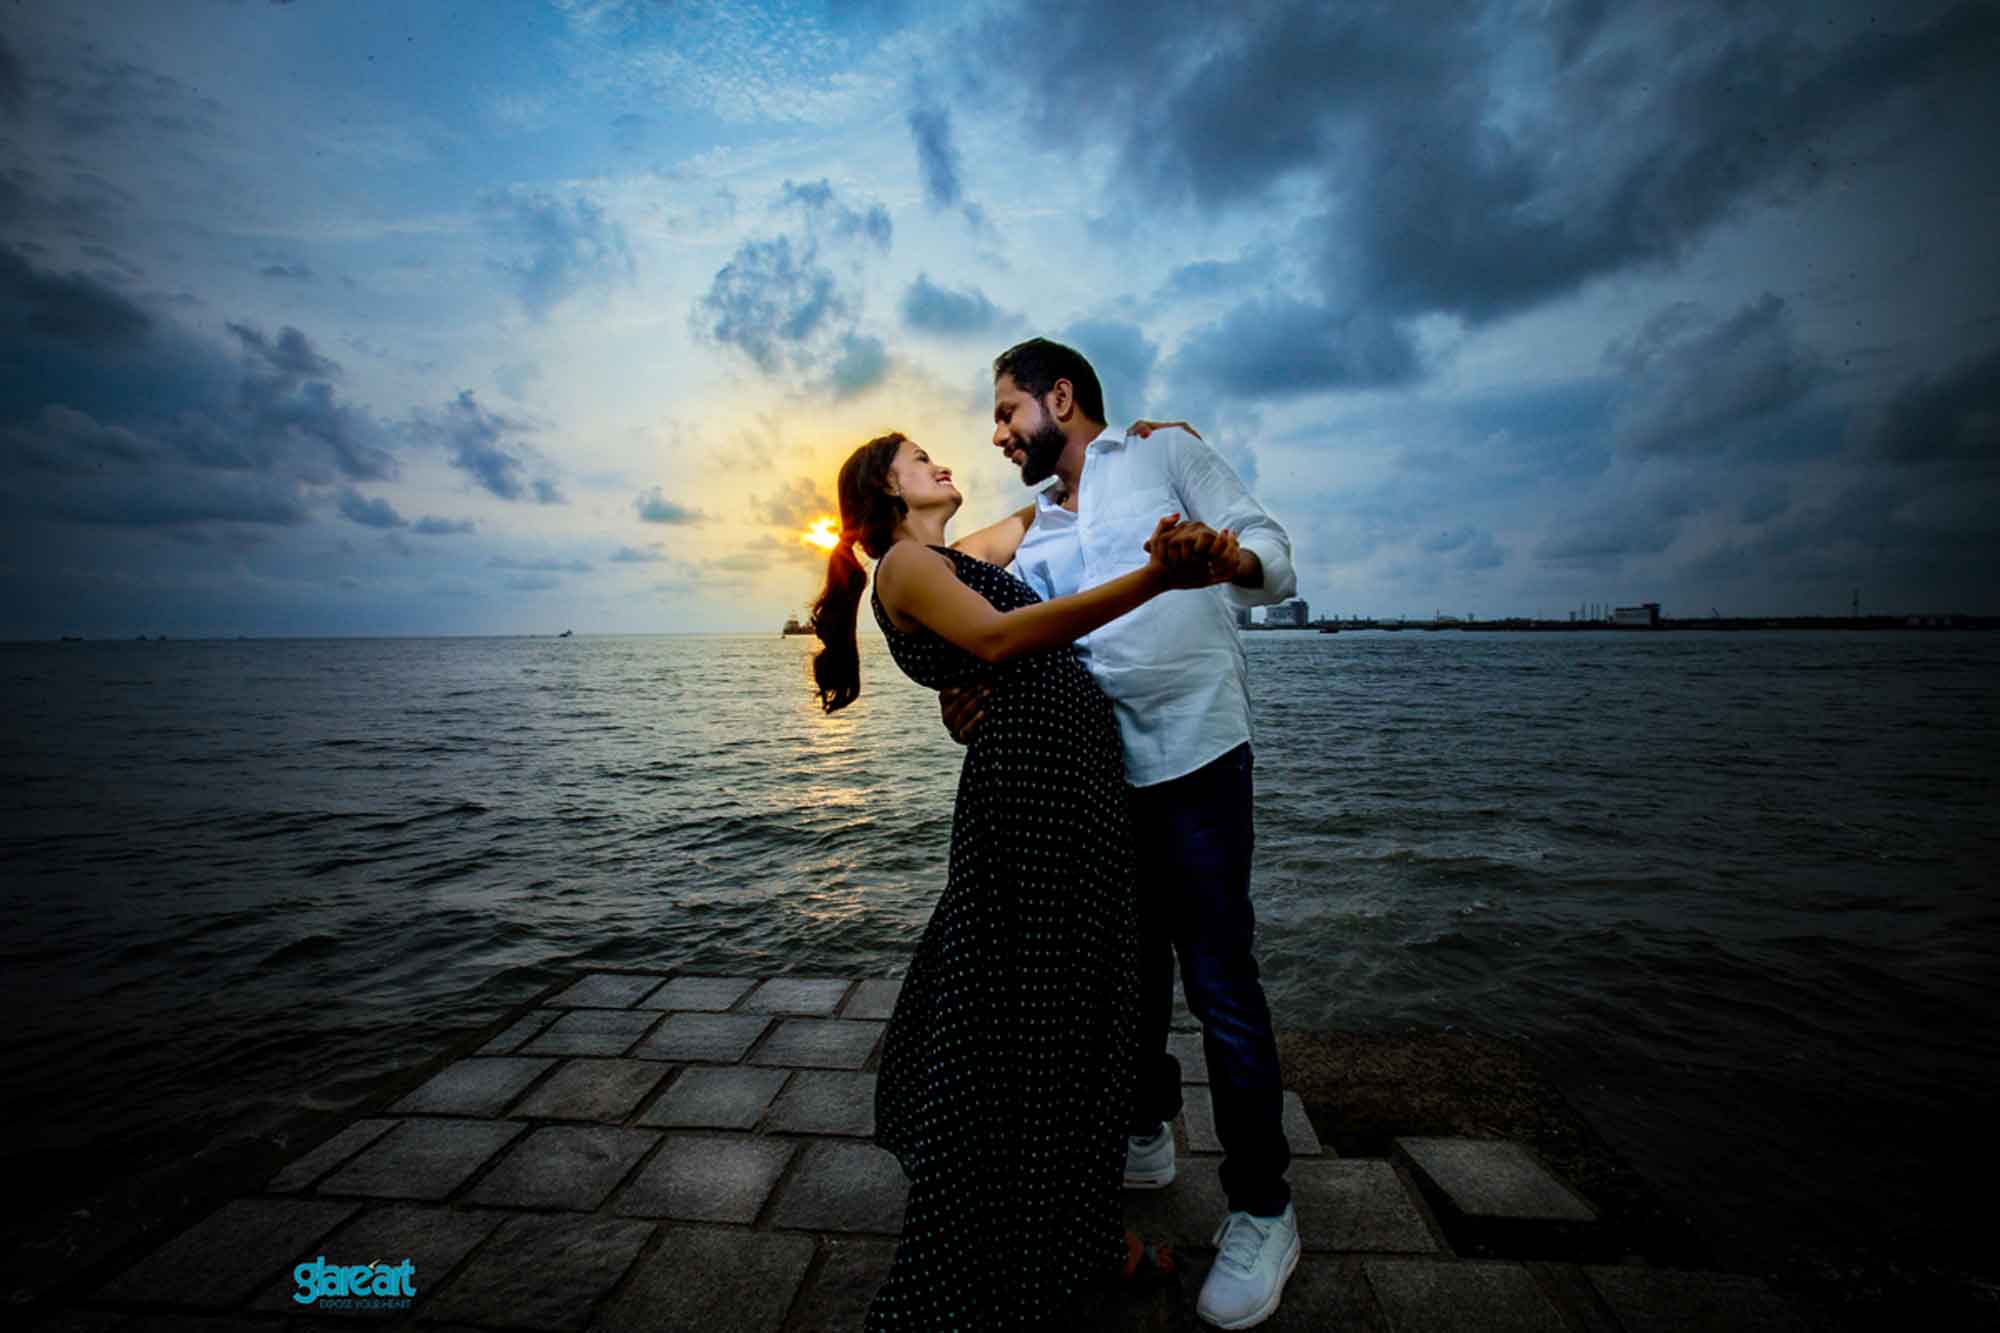
traditional, wedding, photograph, water, sea, sky, cloud, fun, photography, romance, vacation, interaction, event, evening, girl, ceremony, flash photography, happiness, ocean, leisure, love, honeymoon